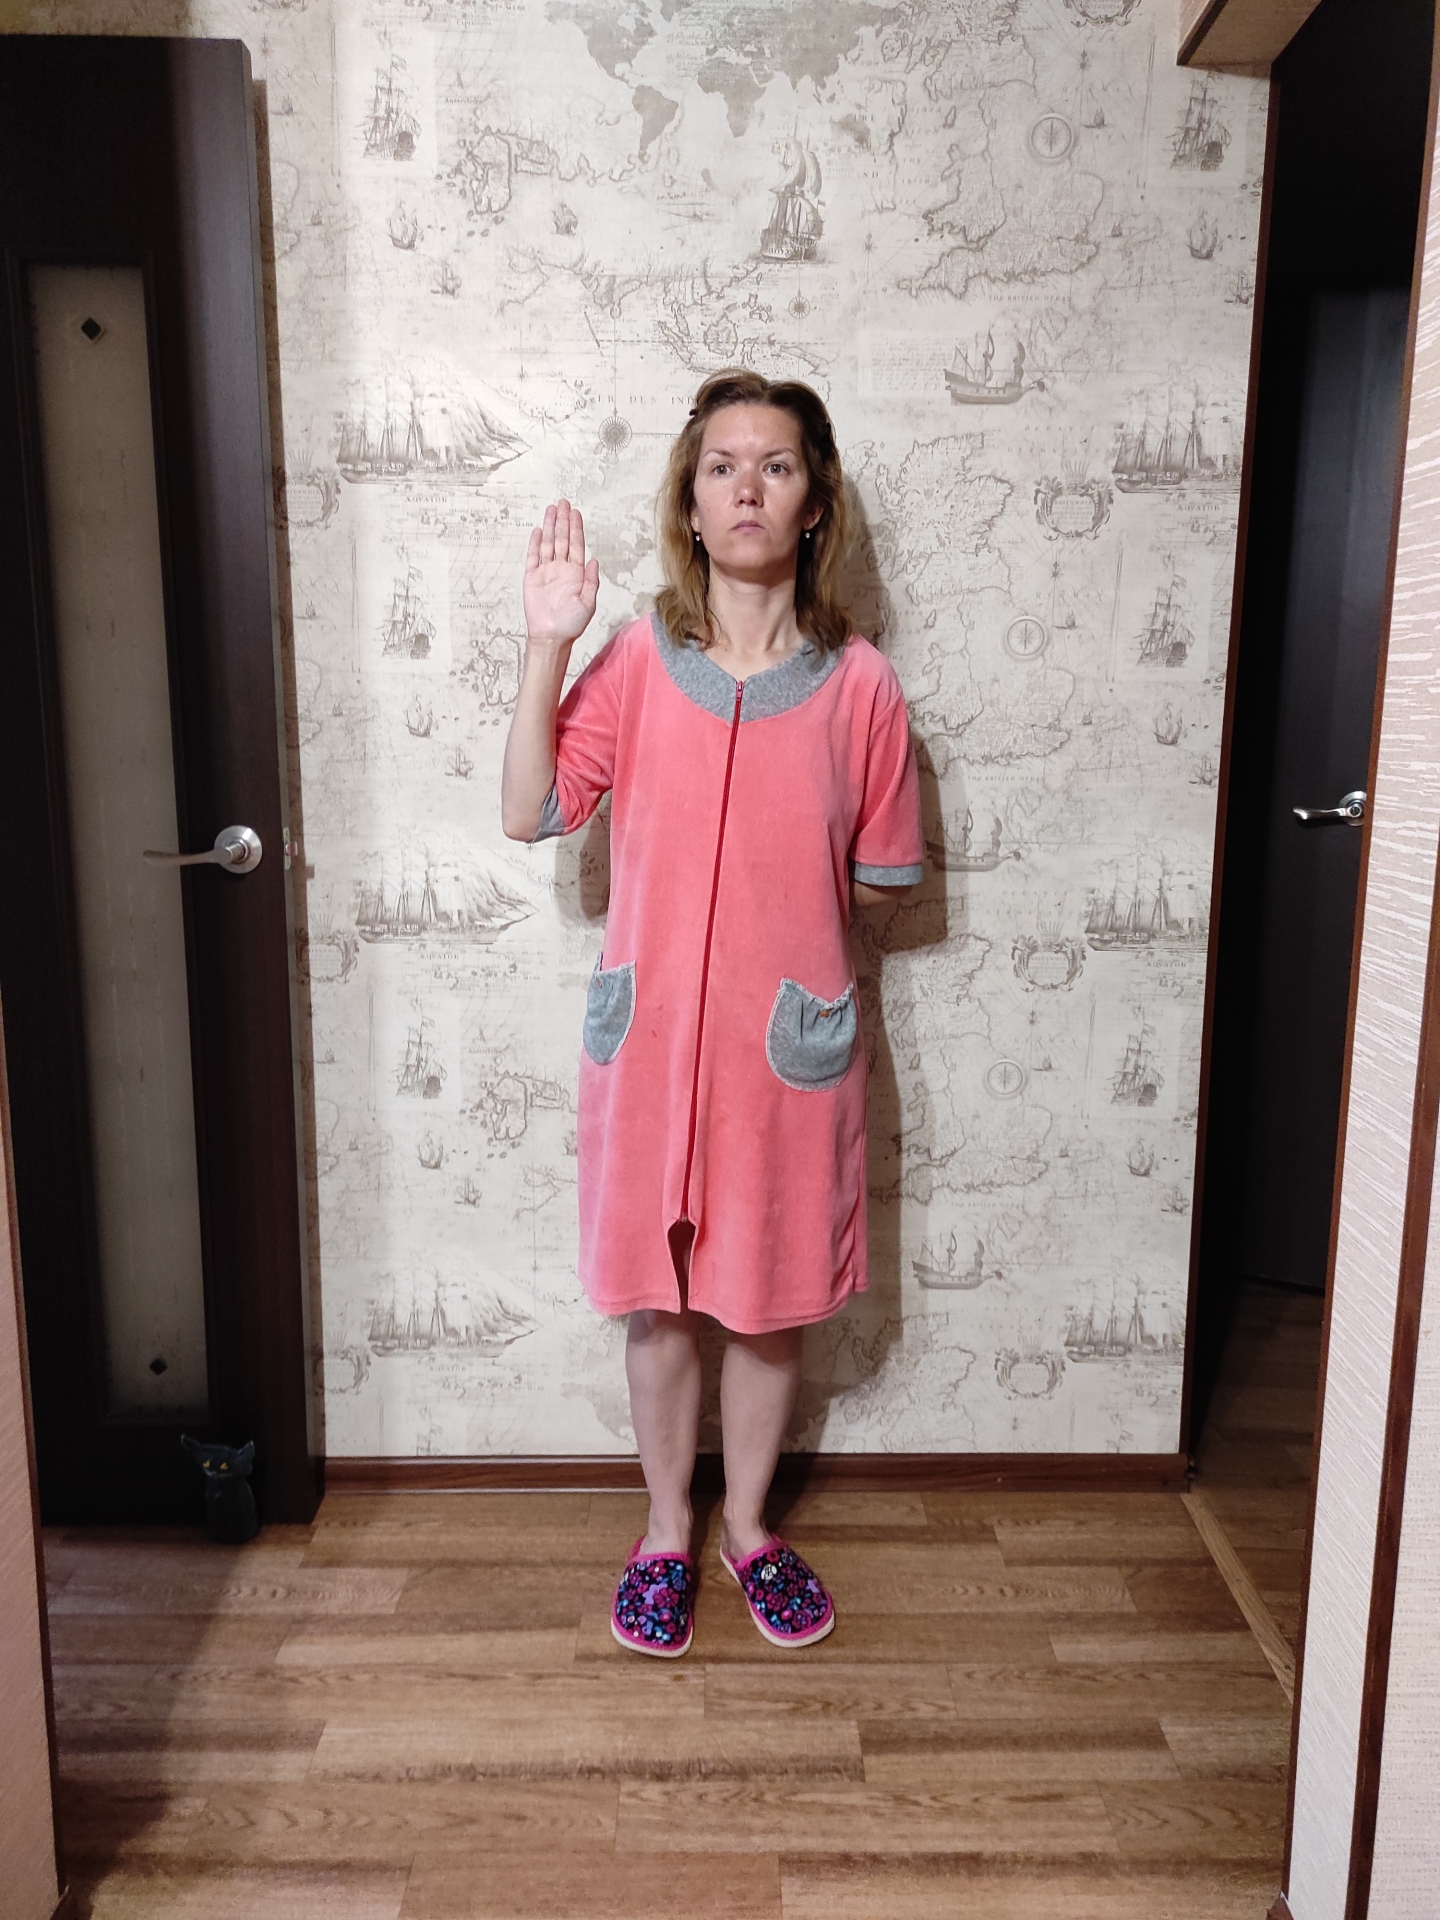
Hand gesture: stop